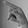
ASL letter: P